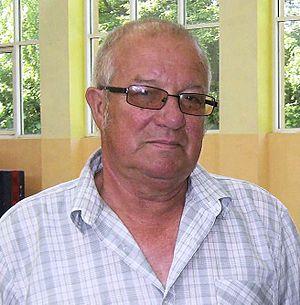
Stanisław Grędziński est un athlète polonais spécialiste du 400 mètres.